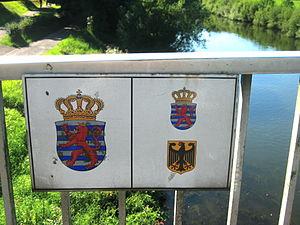
Le condominium germano-luxembourgeois est un territoire s'étendant sur les cours d'eau formant la frontière entre l'Allemagne et le Luxembourg : Moselle, Sûre et Our. Il s'agit d'un condominium : les cours d'eau, ainsi que les ponts qui les franchissent, sont à cet endroit, sous la souveraineté conjointe de l'Allemagne et du Luxembourg.
Un condominium est, en droit international public, un territoire sur lequel plusieurs États souverains exercent une souveraineté conjointe au terme d'un accord formel. Les seuls territoires terrestres historiquement connus sous cette dénomination sont le condominium anglo-égyptien sur le Soudan et le condominium des Nouvelles-Hébrides. Les condominiums existant encore au XXIᵉ siècle ne concernent que des territoires fluviaux ou maritimes, avec parfois des ponts et des îlots.